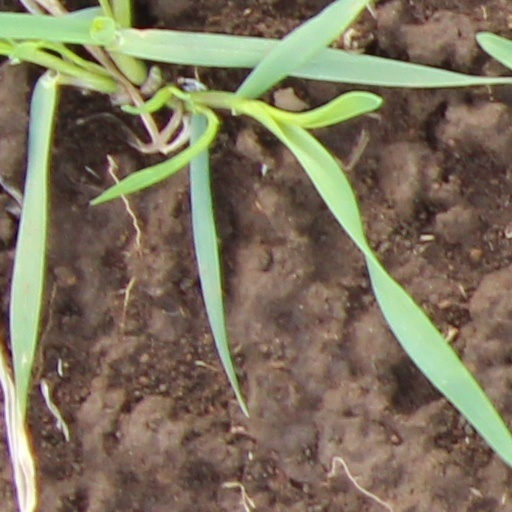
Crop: wheat